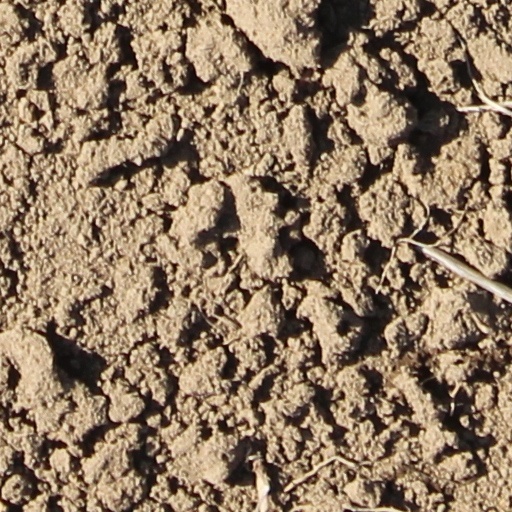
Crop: wheat